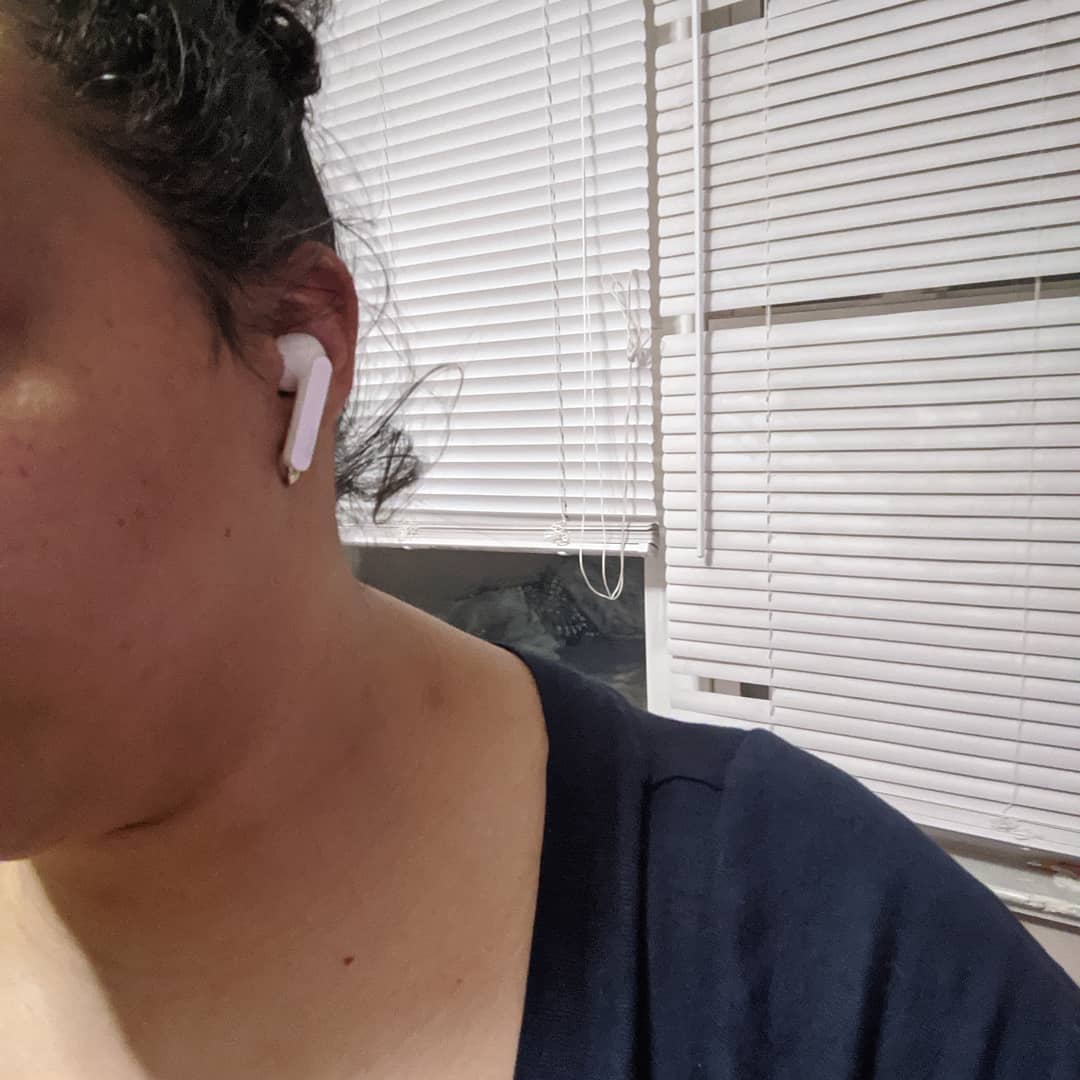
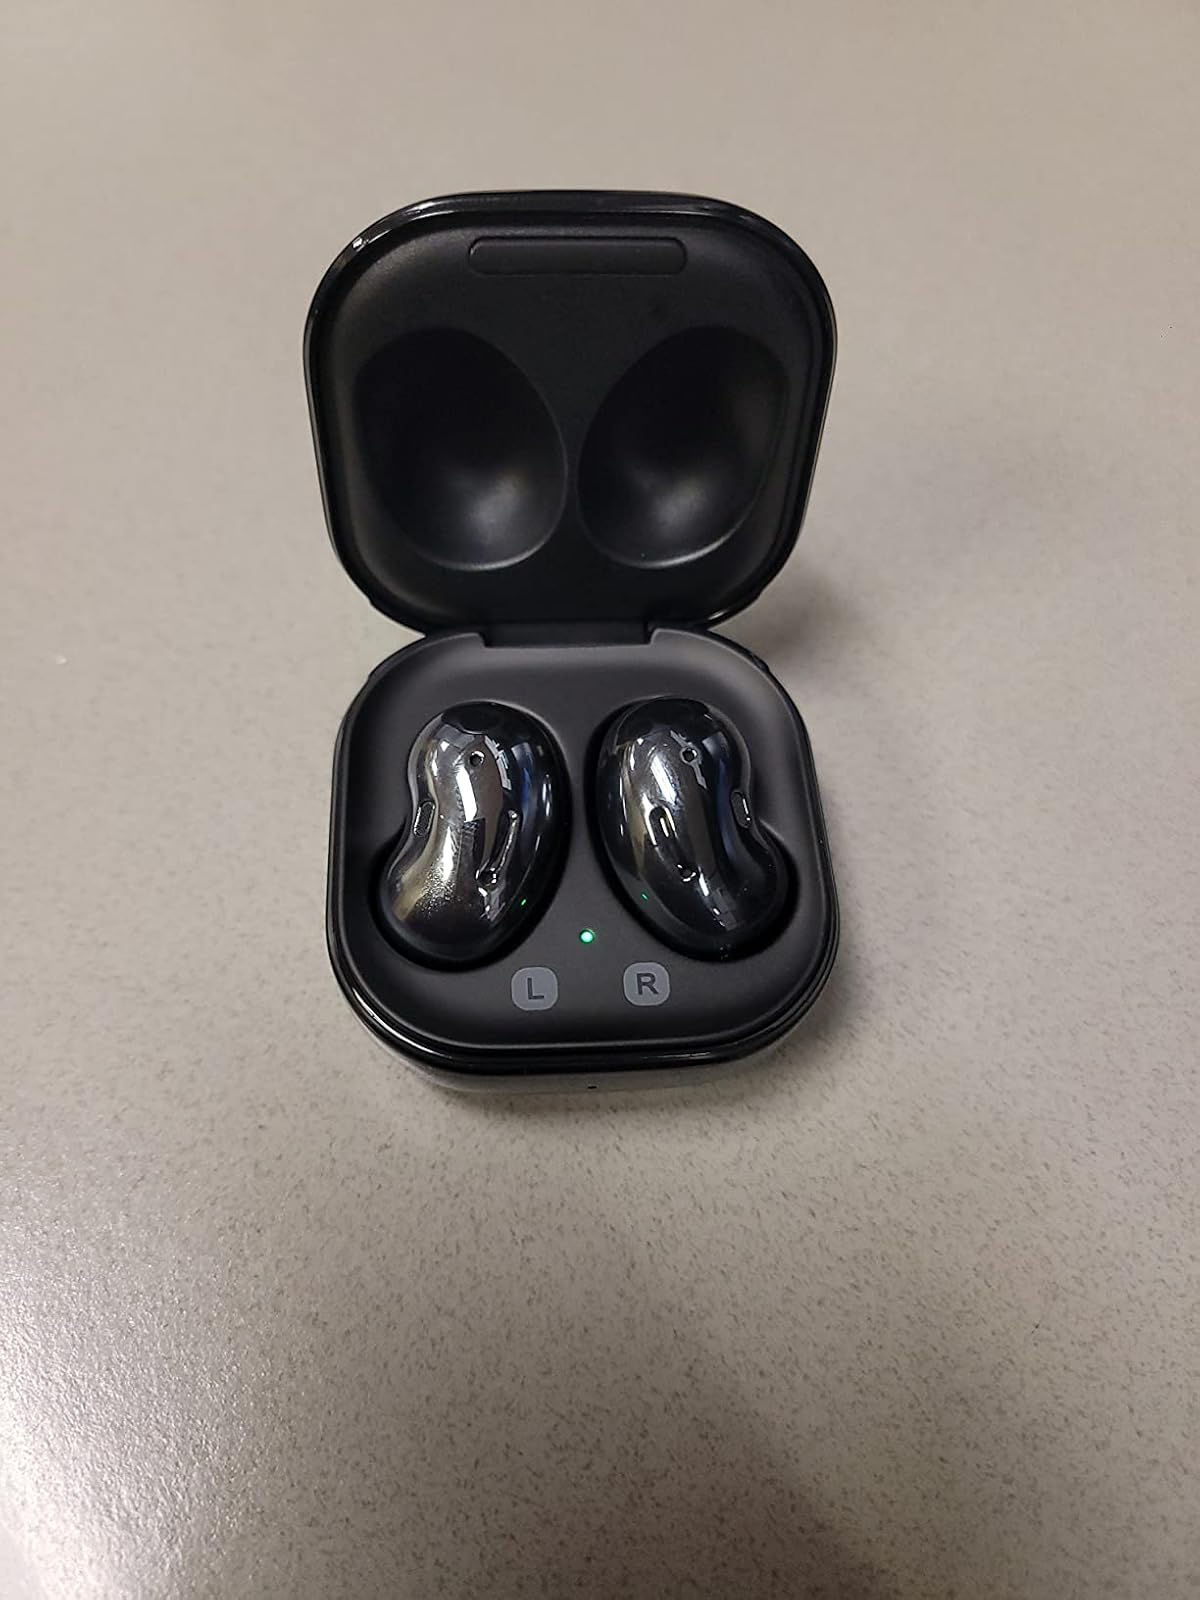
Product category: earbuds
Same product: no